Area around Dositej's Lyceum

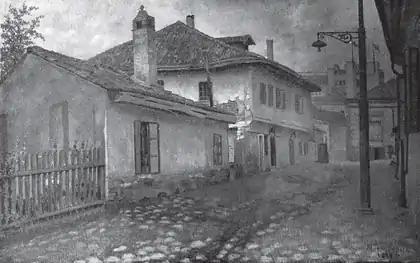
The appearance from 1928

The cultural-historical complex in the area around Dositej's Lyceum is one of the oldest and most important city parts in Belgrade, which centre formed at the end of the 18th and beginning of the 19th century.